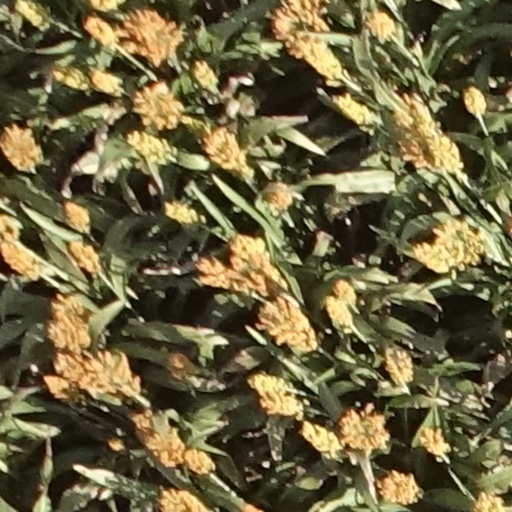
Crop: sorghum